Carpilioidea

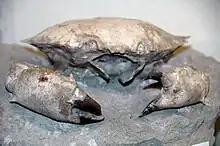
"Harpactoxanthopsis quadrilobata" fossil, Middle Eocene, Venetia Region, northern Italy

Carpilioidea is a superfamily of crabs containing a single extant family, Carpiliidae and four extinct families. The modern range of the family includes the Indo-Pacific, Western Atlantic and Caribbean Sea. The fossil record of the group extends back at least as far as the Paleocene.